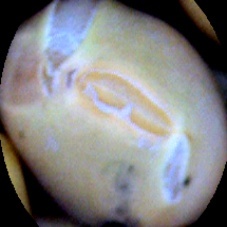
Label: Skin-damaged